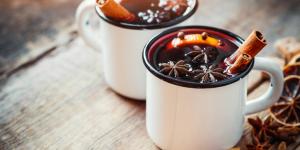
ponche de leche condensada